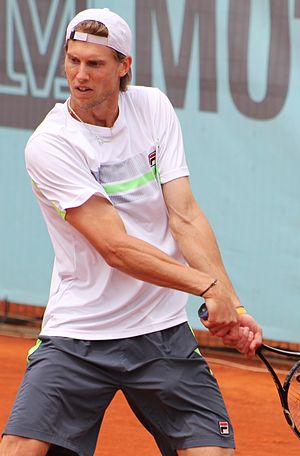
Andreas Seppi
Andreas Seppi er en italiensk tennisspiller. Den 191 cm høje italiener repræsenterede sit landet under Sommer-OL 2012 i London, der blev han slået ud i anden runde i single.